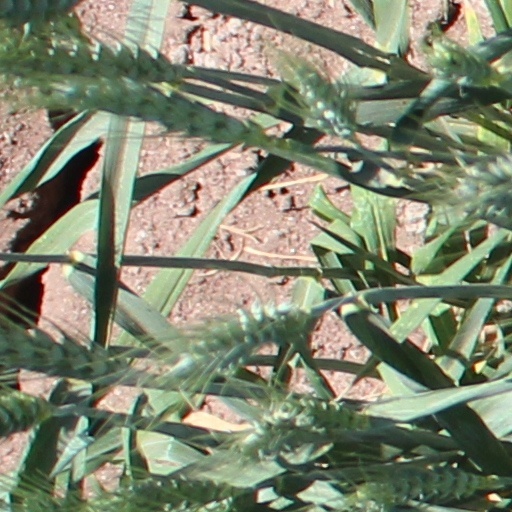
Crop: wheat